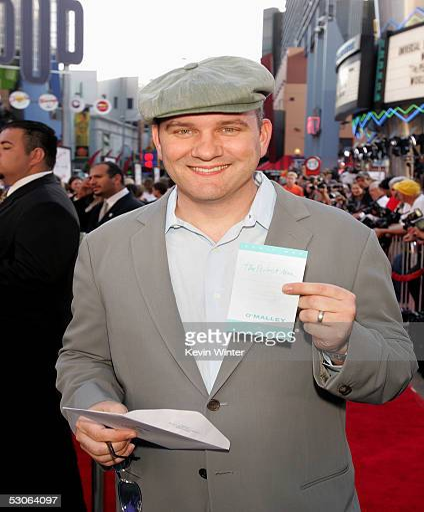
actor arrives at the premiere